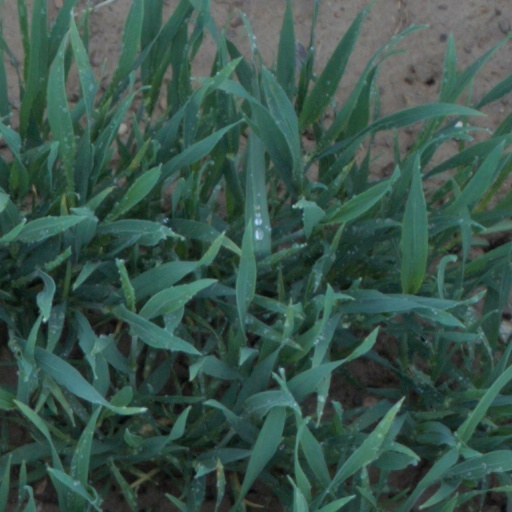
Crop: wheat